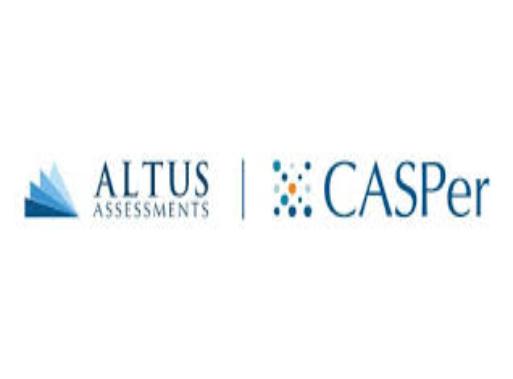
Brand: Altus
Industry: Others